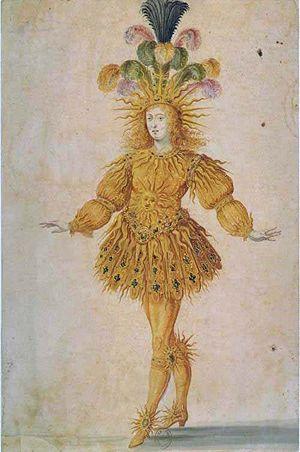
Le diamant bleu de la Couronne de France, appelé aussi Bleu de France ou encore Bleu de Tavernier, est un grand diamant bleu acheté par Louis XIV à Jean-Baptiste Tavernier qui l'a rapporté d’Inde en 1668. Louis XIV le fait tailler par Jean Pittan et Louis XV l'inclut dans l’insigne de l’Ordre de la Toison d'or.